Cornelis Symonsz van der Schalcke

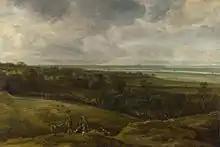
River landscape with figures, National Gallery, London

Cornelis Symonsz van der Schalcke, or Schalcken (1617– 1671), was a Dutch Golden Age landscape painter.